Rio Ferdinand

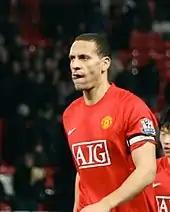
Ferdinand for Manchester United in 2008

On 22 July 2002, Ferdinand joined fellow Premier League side Manchester United on a five-year deal to become the most expensive British footballer in history at the time and the world's most expensive defender for a second time, a title he had lost in 2001 to Lilian Thuram. Ferdinand went on to win the Premier League title with Manchester United in his first season at the club. He collected a winner's medal in the 2006 League Cup, with runners-up medals in the 2003 League Cup and the 2005 FA Cup.